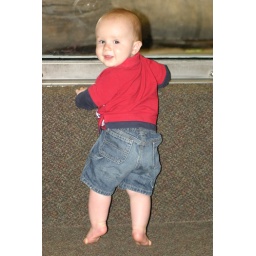
The little stinker in front of a window in the gorilla hall